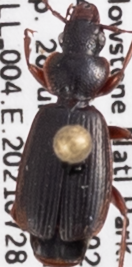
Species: Cymindis cribricollis
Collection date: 2021-07-28
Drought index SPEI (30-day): -0.688
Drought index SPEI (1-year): -1.69
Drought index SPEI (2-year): -0.638